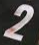
Number: 2